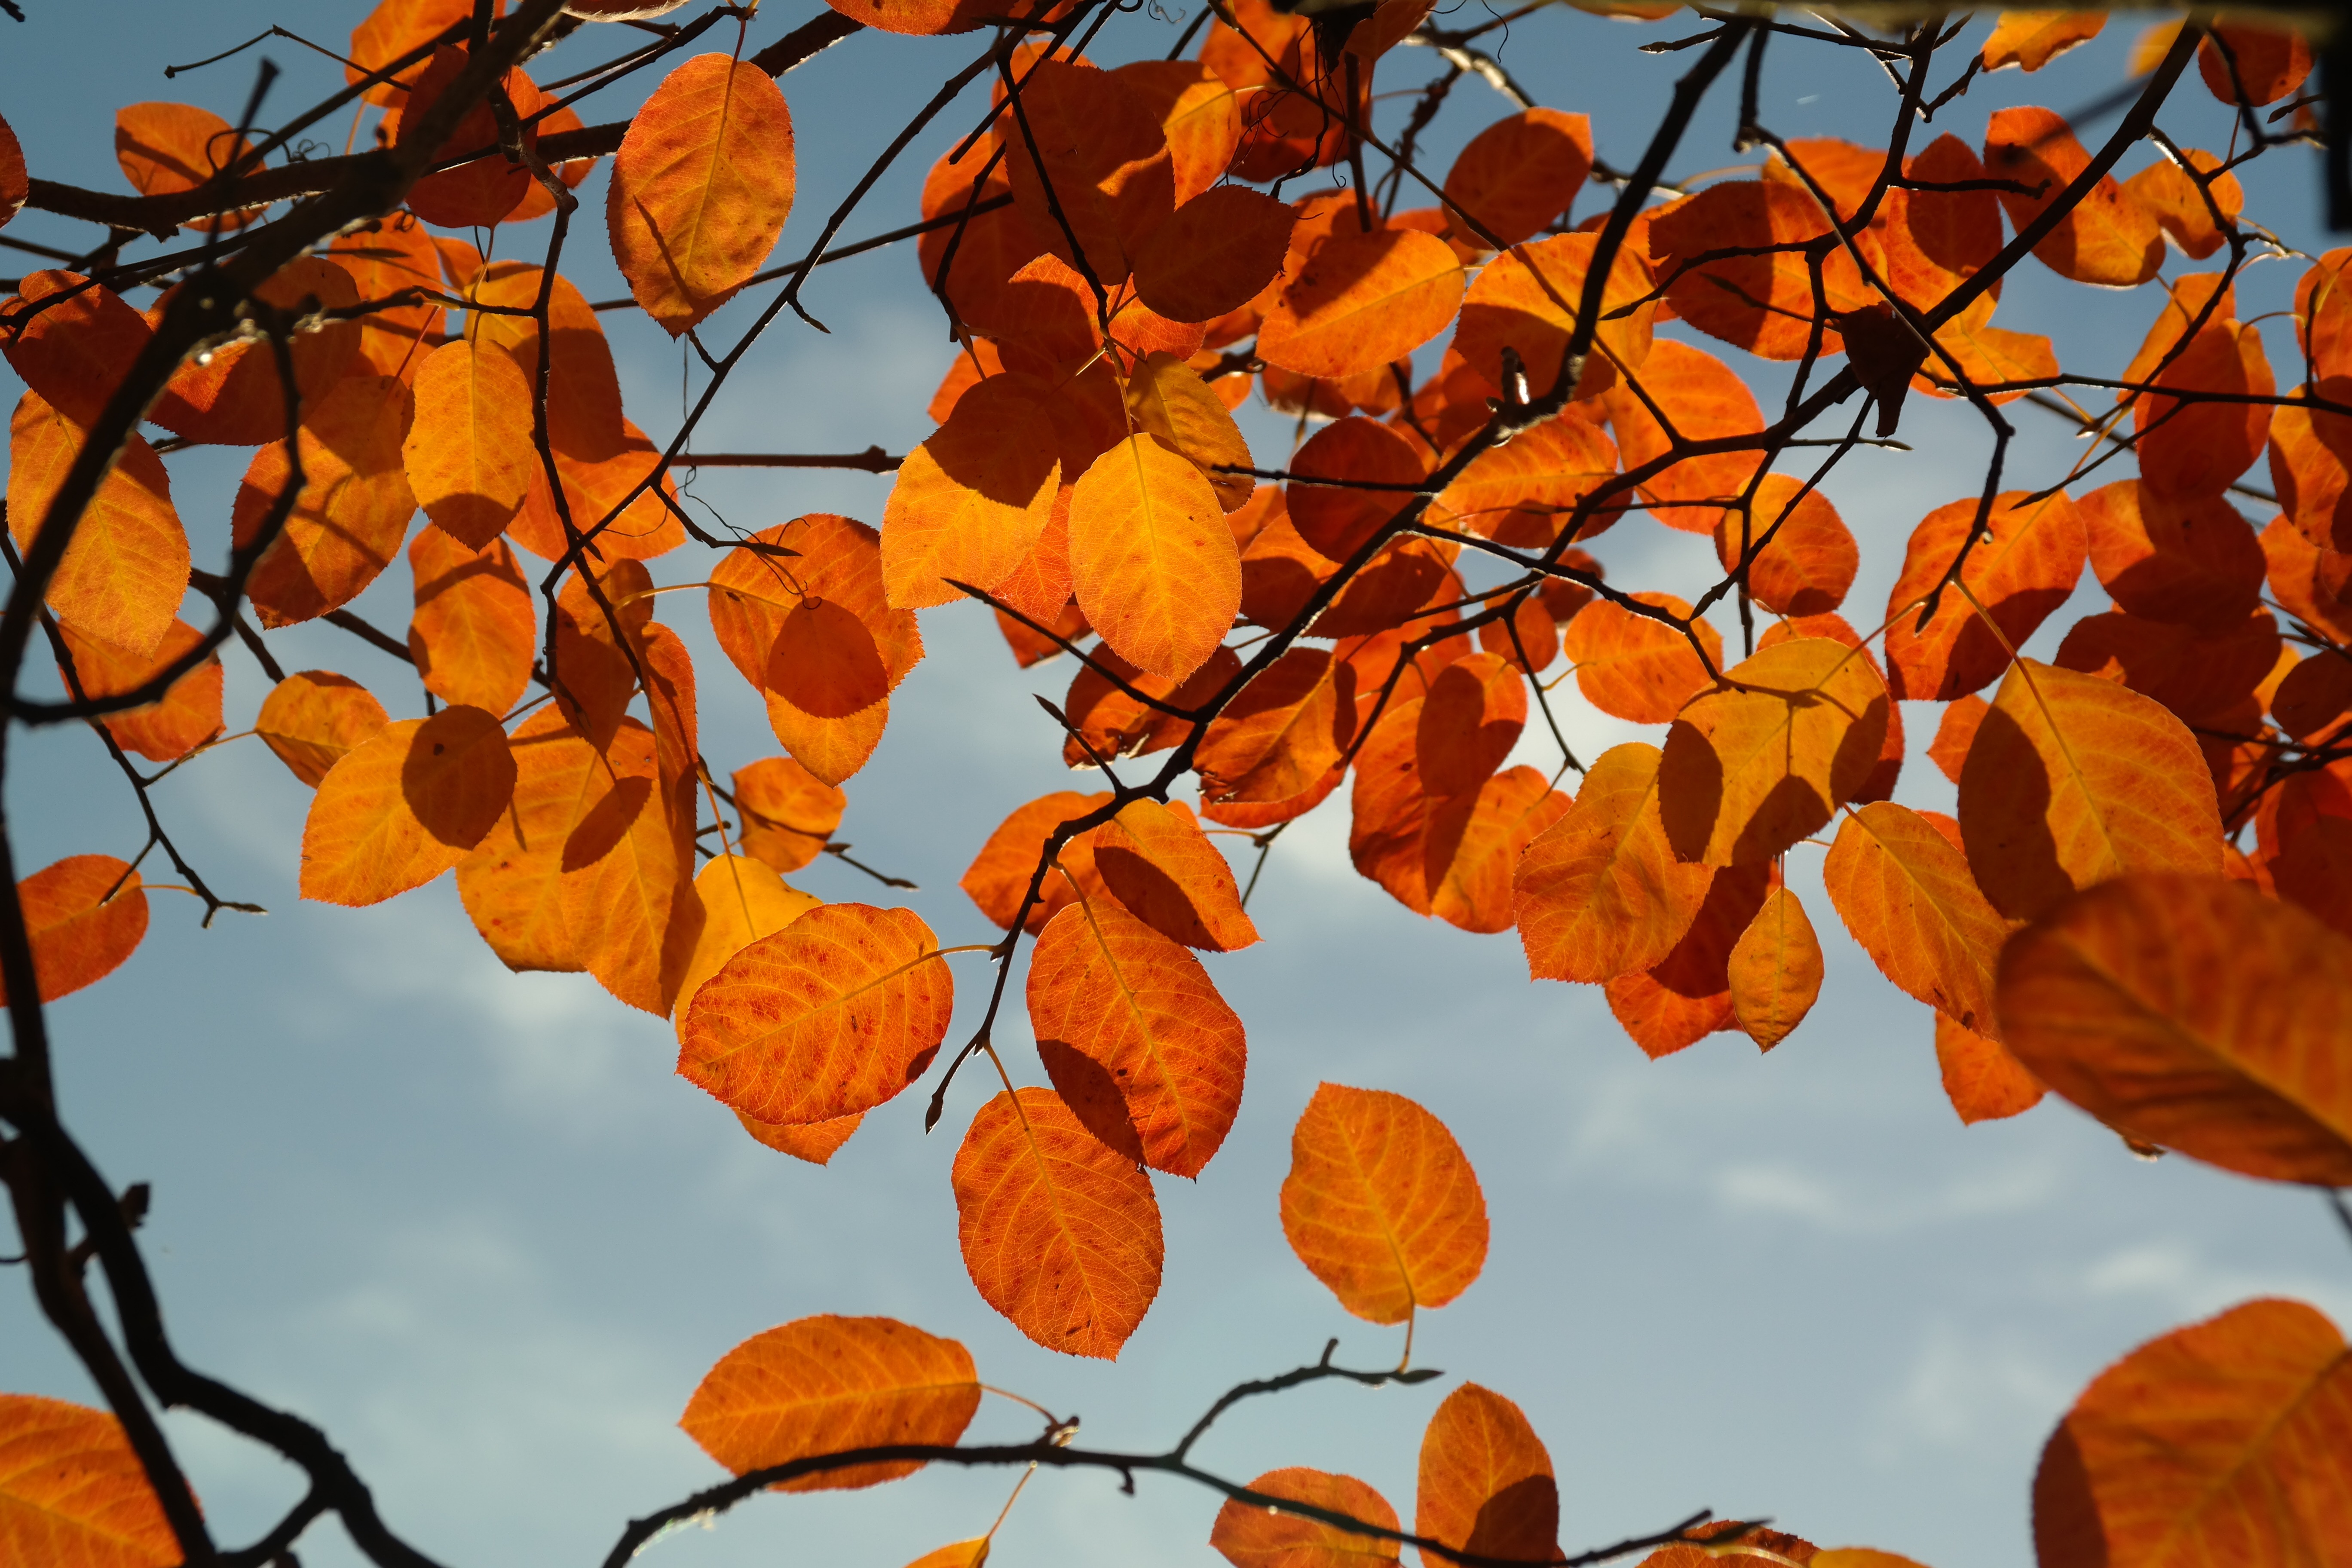
tree, nature, branch, light, plant, sunlight, leaf, bush, orange, red, color, autumn, colorful, season, leaves, transience, deciduous, autumn leaf, time of year, fall foliage, autumn colours, amelanchier, flowering plant, autumn light, rose family, maidenhair tree, blood red, rosaceae, woody plant, land plant, common rock pear, amelanchier ovalis, common amelanchier, rock medlar, edelwei shrub